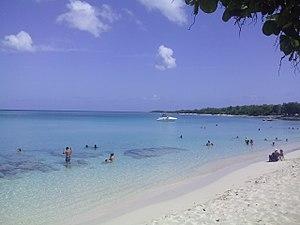
Port-Louis est une commune française, située dans le département de la Guadeloupe, au nord-ouest de la Grande-Terre.